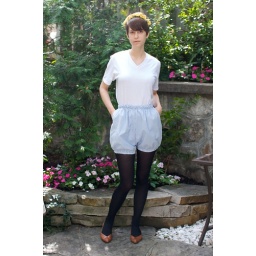
Blue and white striped seersucker bloomer shorts. Modelled by Tessa Smith.